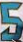
Number: 5